ZiL lane

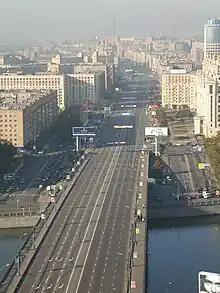
The ZiL lane on Kutuzovsky Prospekt is visible between the two lines in the middle of the road

ZiL lanes (also sometimes called "Chaika lanes") are lanes on some principal roads in Moscow dedicated to vehicles carrying senior government officials. Known officially in Russian as "rezervniye polosy" ("reserved lanes") notably but not exclusively used by ZiL and Chaika brand limousines transporting high ranking government and military functionaries of the Soviet Union. ZiL lanes emerged in the 1960s during the rule of Leonid Brezhnev, replacing the previous system of having other vehicles flagged down to make way for those of top officials. A two way lane was inserted into the middle of some of Moscow's main highways in place of the central reservations, and were off-limits to all traffic but authorised civilian and emergency service vehicles. ZiL lanes and restricted routes caused considerable disruption to Moscow's traffic because of the absolute priority given to their users. "The Guardian's" Martin Kettle described the frustration they caused to ordinary motorists in the mid-1980s: